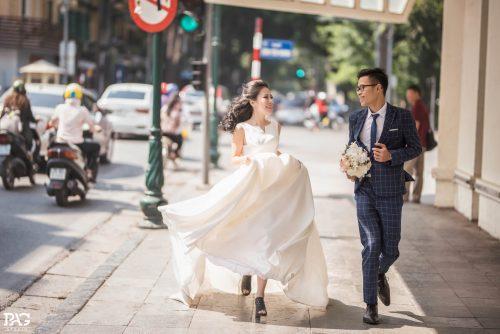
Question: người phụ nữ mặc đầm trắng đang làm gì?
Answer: đang chạy trên con phố với một người đàn ông